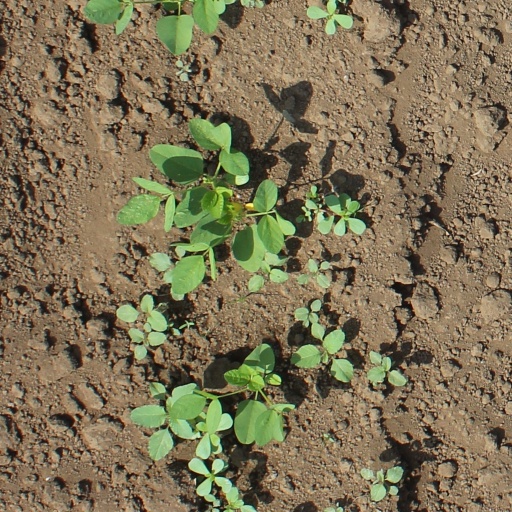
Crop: soybean